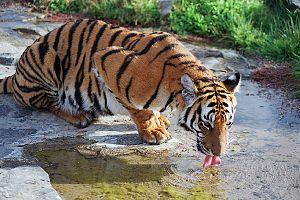
Le tigre de Chine méridionale est une sous-espèce de tigre originaire des provinces du Fujian, de Guangdong, d’Hunan, et de Jiangxi dans le Sud de la Chine et qui est classifiée comme espèce en danger critique d’extinction par l’UICN depuis 1996. Elle est probablement éteinte à l’état sauvage, même s’il reste une petite chance pour que certains individus subsistent encore. Dès la fin des années 1990, sa survie à long terme était considérée comme peu probable à cause de la faible densité des proies, de la dégradation et la fragmentation de son habitat et des autres intrusions humaines. Aucun tigre de Chine méridionale n’a été vu à l’état sauvage depuis le début des années 1970, alors que le dernier enregistrement certifié était celui d’un individu mis en captivité par la suite. En 2019, la population totale de tigre de Chine méridionale en captivité s'élève à 177 individus.
Les Félidés ou Félins sont une famille de mammifères placentaires de l'ordre des carnivores et du sous-ordre des féliformes. Si on exclut le taxon fossile des Proailurinae, qui ne possède qu'un seul et unique genre connu, on y distingue trois sous-familles : les « petits félins », les « grands félins » et les félins dit « à dents de sabre », aujourd'hui éteints.